Chris Zylka

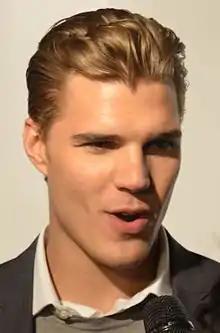
Zylka in 2011

Chris Zylka (born Christopher Michael Settlemire; May 9, 1985) is an American actor and model, known for his roles as Blake in the film "Shark Night" (2011), Jake Armstrong in the The CW's supernatural series "The Secret Circle" (2011–2012), Flash Thompson in "The Amazing Spider-Man" (2012) and Tom Garvey in the HBO series "The Leftovers" (2014–2017).